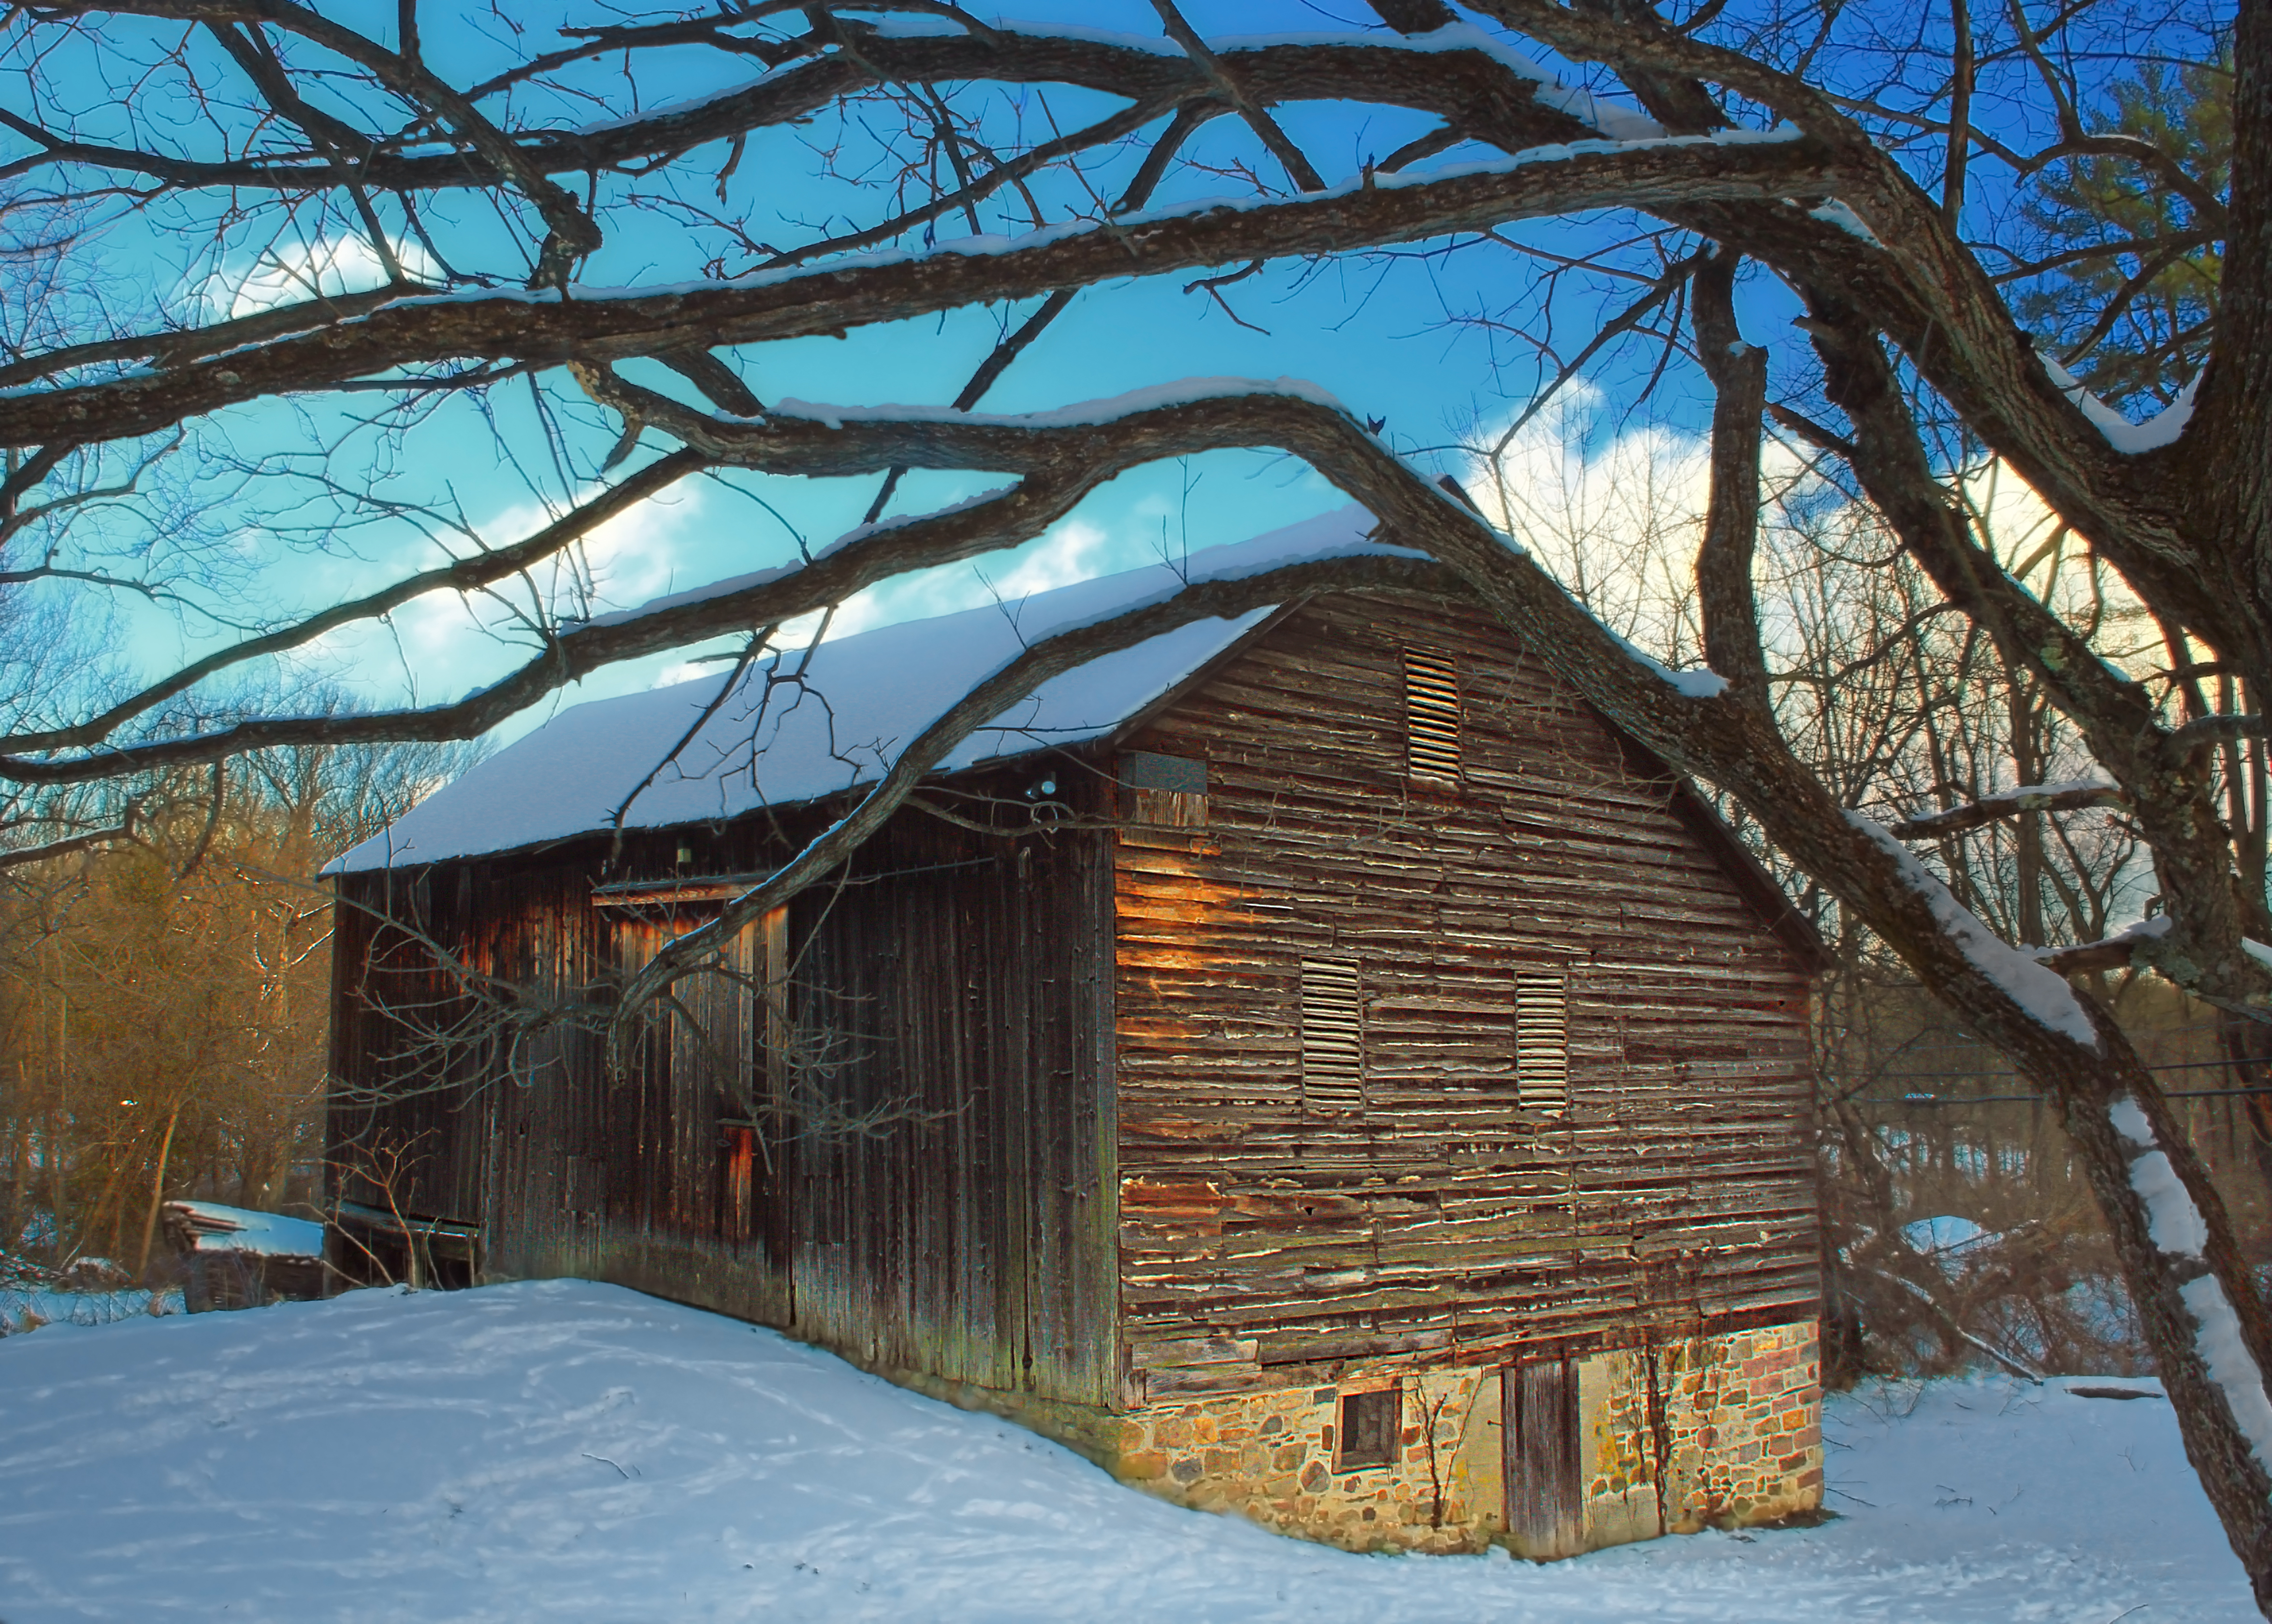
tree, snow, winter, wood, house, building, barn, home, hut, shack, cottage, season, trees, creativecommons, lowlight, pennsylvania, lehighvalley, northamptoncounty, jacobsburgstatepark, boultonhistoricsite, log cabin, rural area, sugar house